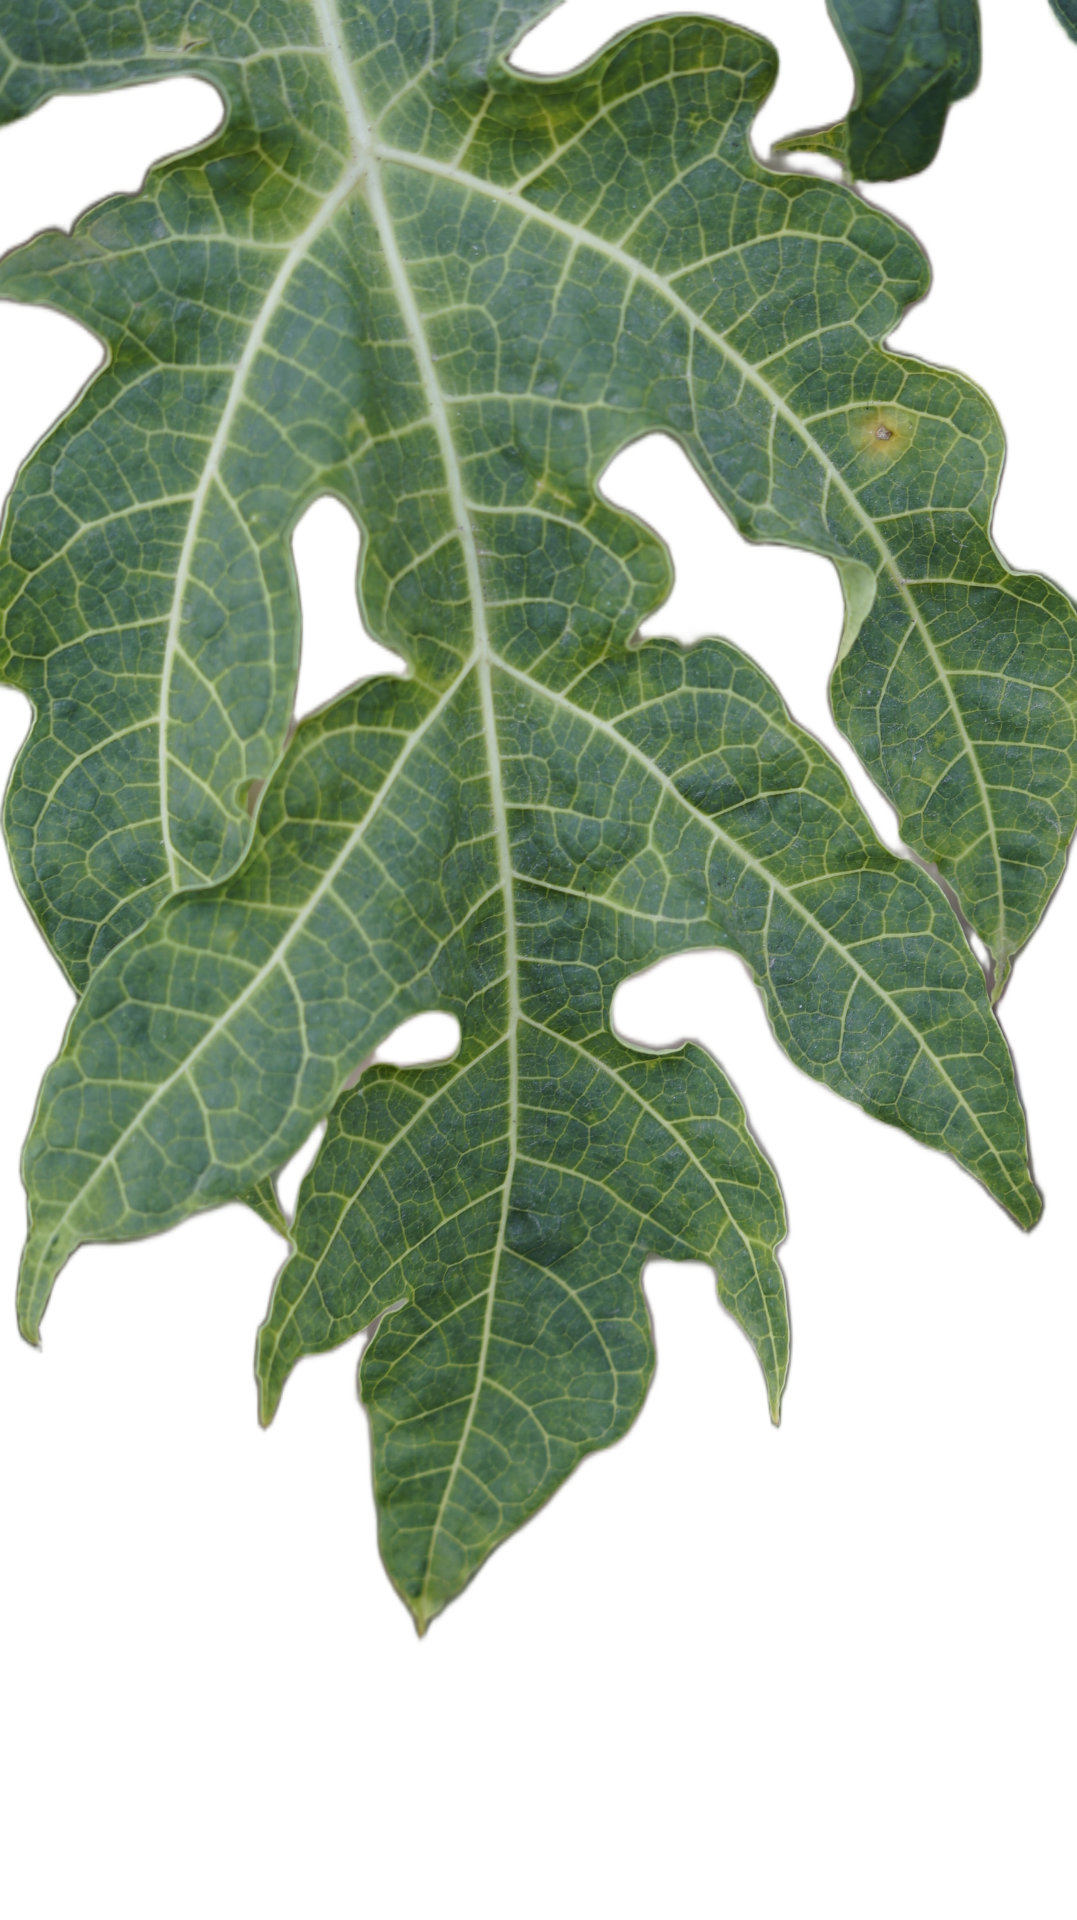
Crop: Papaya
Label: Curled_Yellow_Spot